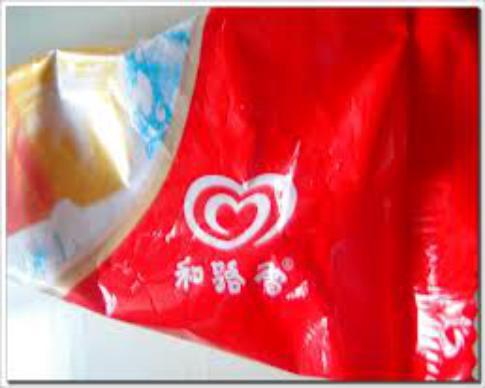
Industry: Food